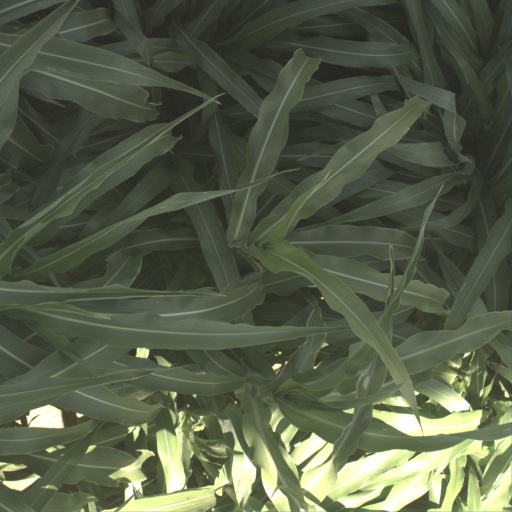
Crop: sorghum